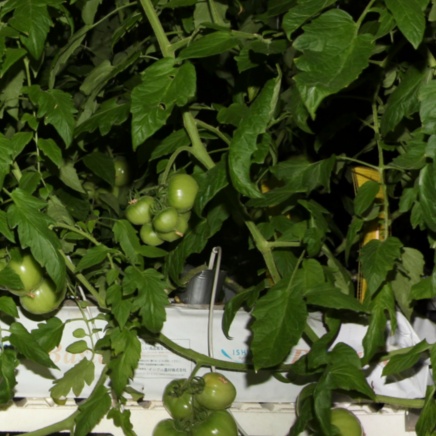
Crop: tomato